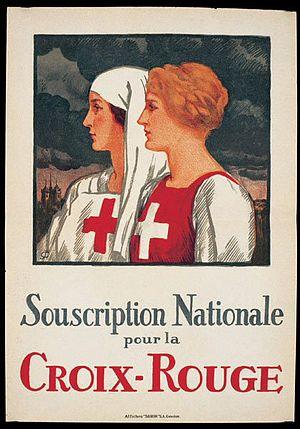
Souscription nationale pour la Croix-Rouge
La Croix-Rouge suisse est une des sociétés nationales du Mouvement international de la Croix-Rouge et du Croissant-Rouge.
Jules Courvoisier est un affichiste suisse né le 23 mai 1884 à La Chaux-de-Fonds, décédé le 11 novembre 1936 à Genève. Il est un élève de Charles L’Eplattenier.